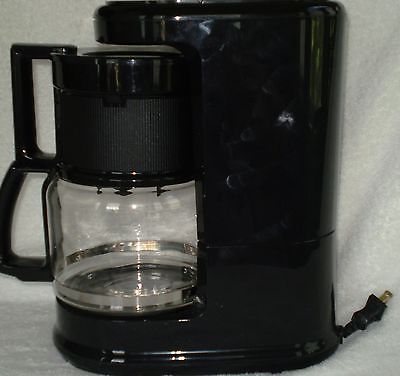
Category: coffee maker